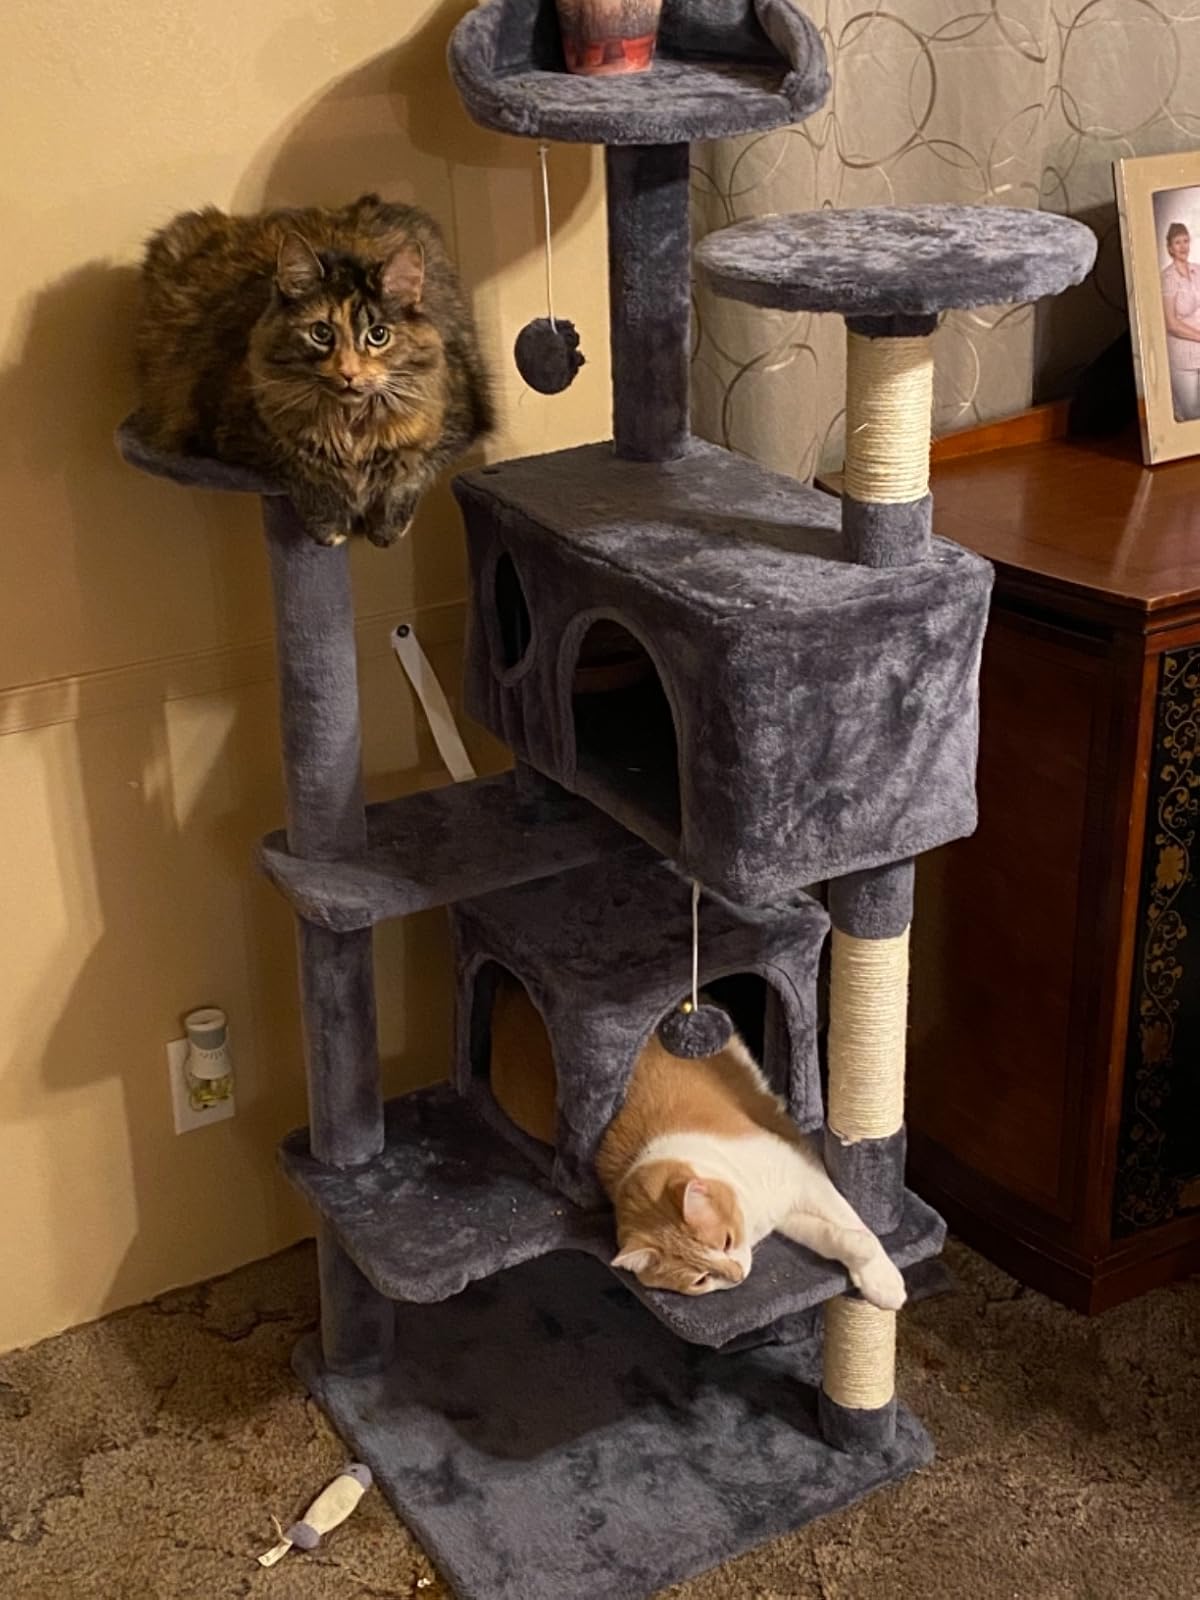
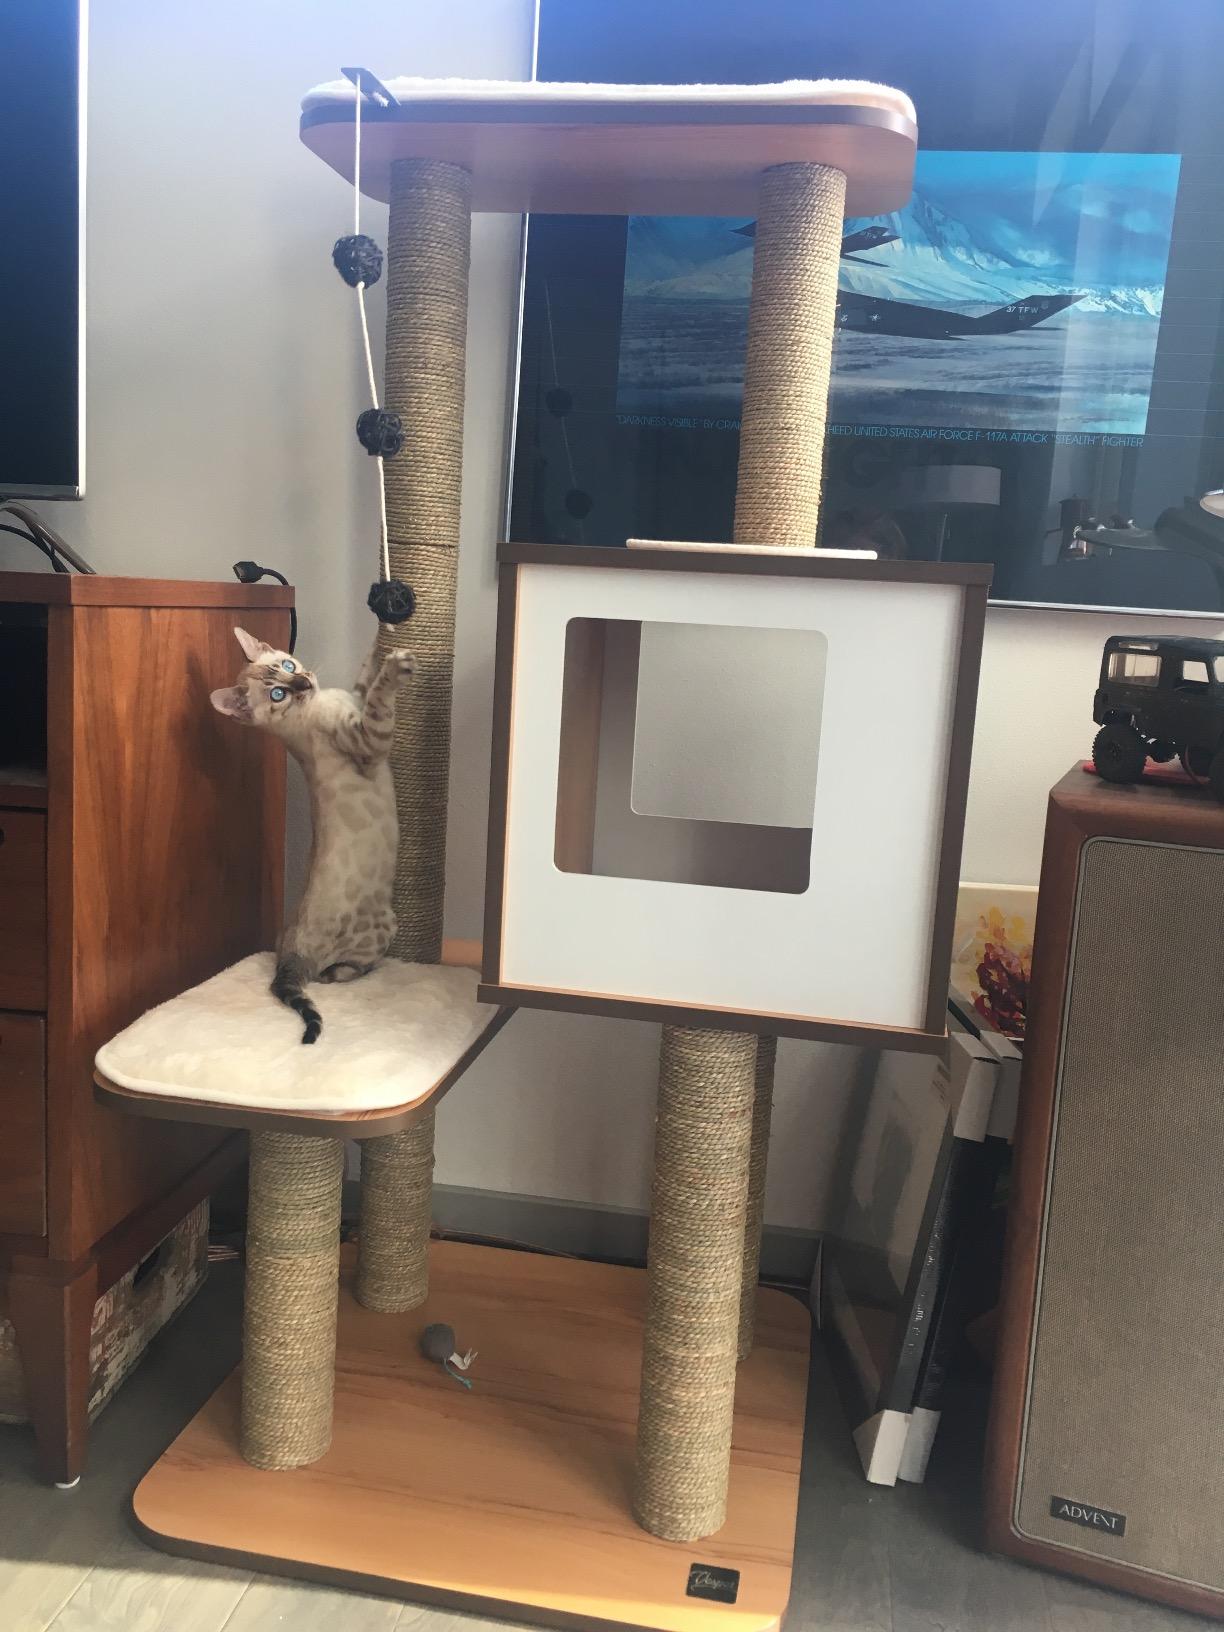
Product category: items_cat tree
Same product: no